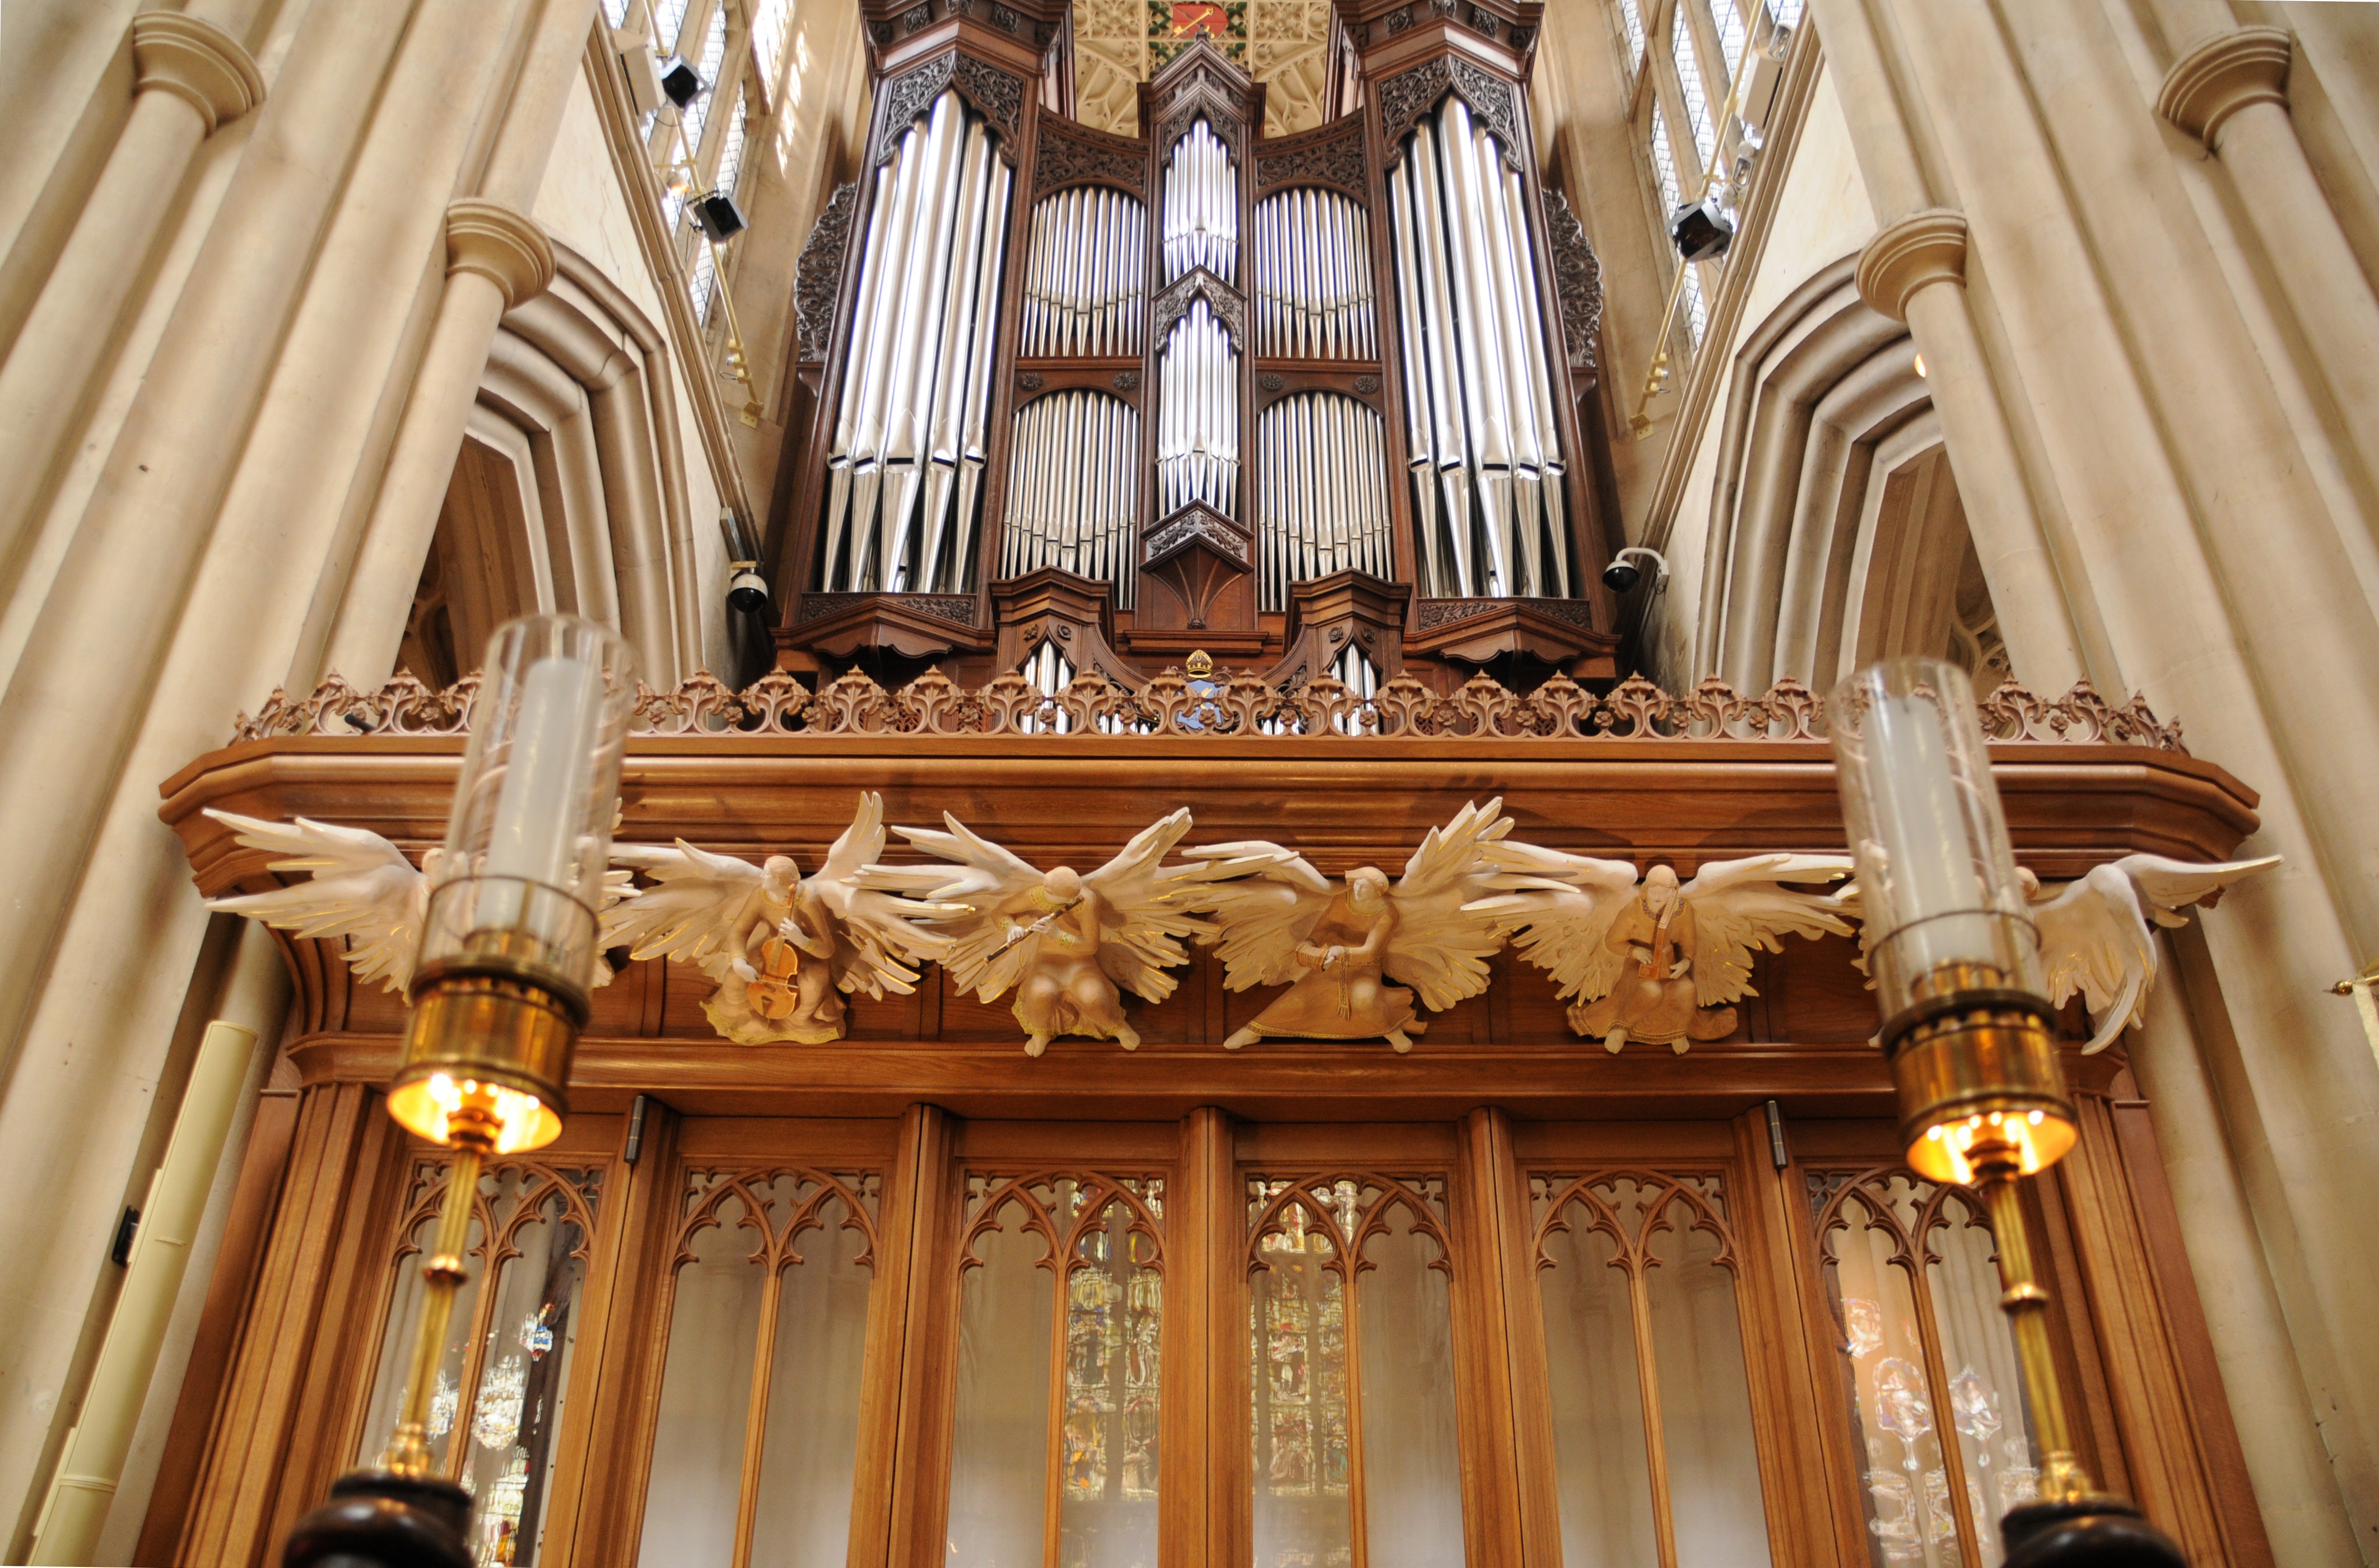
keyboard, technology, church, cathedral, place of worship, musical instrument, england, anglican, organ, basilica, wind instrument, pipe organ, organ pipe, electronic device, bath abbey